1139th Engineer Combat Group

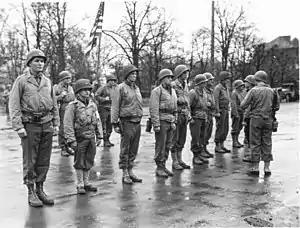
Reading Citations for 1139th troops to be decorated; Thionville, France, November, 1944

After the successful crossing of the Moselle River by the 90th and 95th Infantry Divisions and the 10th Armored Division, studies of aerial photographs revealed the need for all the engineers in the Group to help overcome the obstacles left by the enemy; extensive antitank ditches, craters, pill boxes, blown bridges, and numerous mine fields (one minefield alone was estimated to contain 10,000 mines). The burden of this work was so great that the 135th Engineer Combat Battalion was reattached to the 1139th Engineer Combat Group for the purpose of taking over the work in the rear of the division, including filling craters and ditches, destroying pill boxes, constructing fords, marking minefields, posting road signs, changing town signs, and removing the dead to Graves Registration. Because of the large number of bridges under construction during November, it was also necessary to utilize the 88th Engineer Heavy Ponton Bridge Battalion to haul Bailey bridges from Army Supply Point No. 8 to Thionville, France, and to maintain the Group Bridge Dump there.